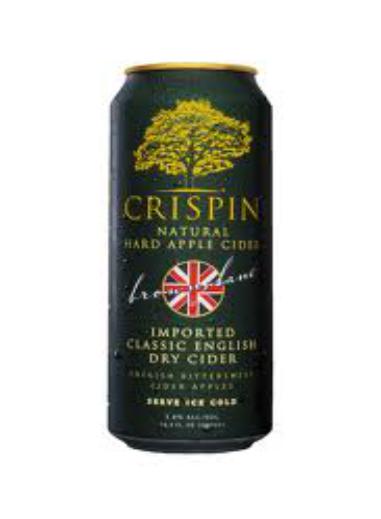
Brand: Crispin Cider
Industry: Food